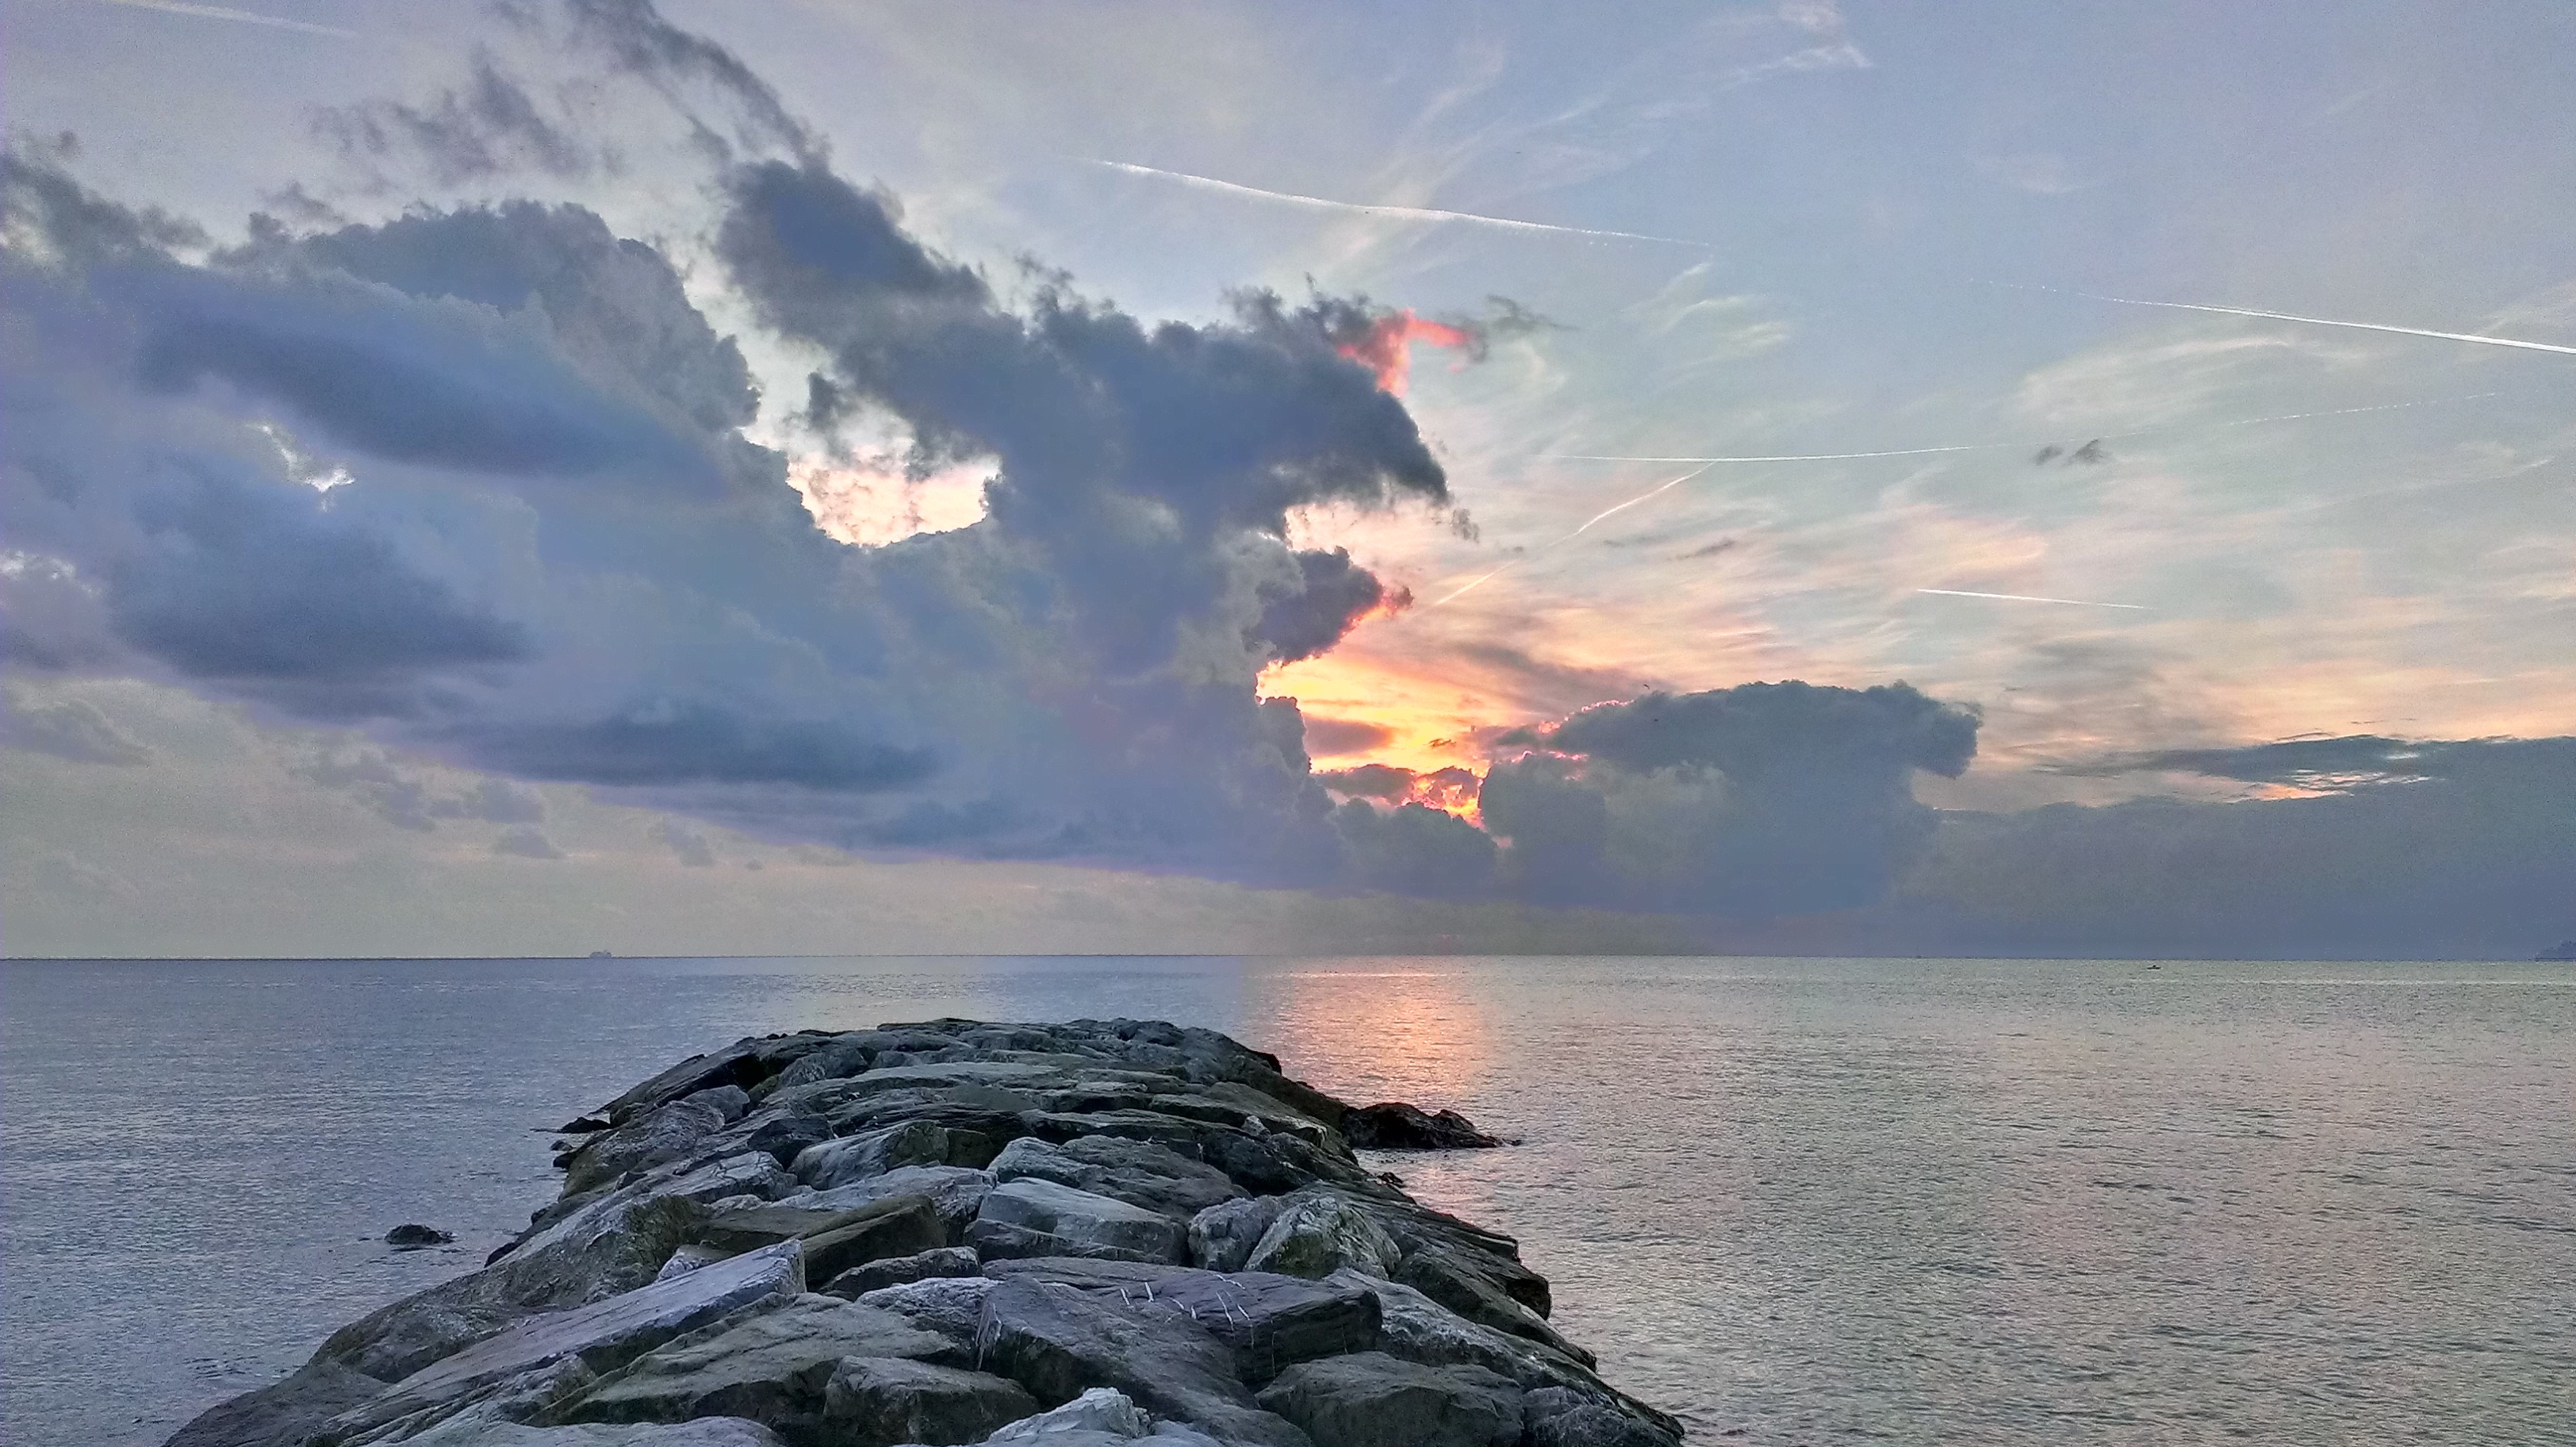
sea, coast, ocean, horizon, mountain, cloud, sunrise, sunset, shore, wave, cliff, bay, terrain, cape, landform, geological phenomenon, wind wave